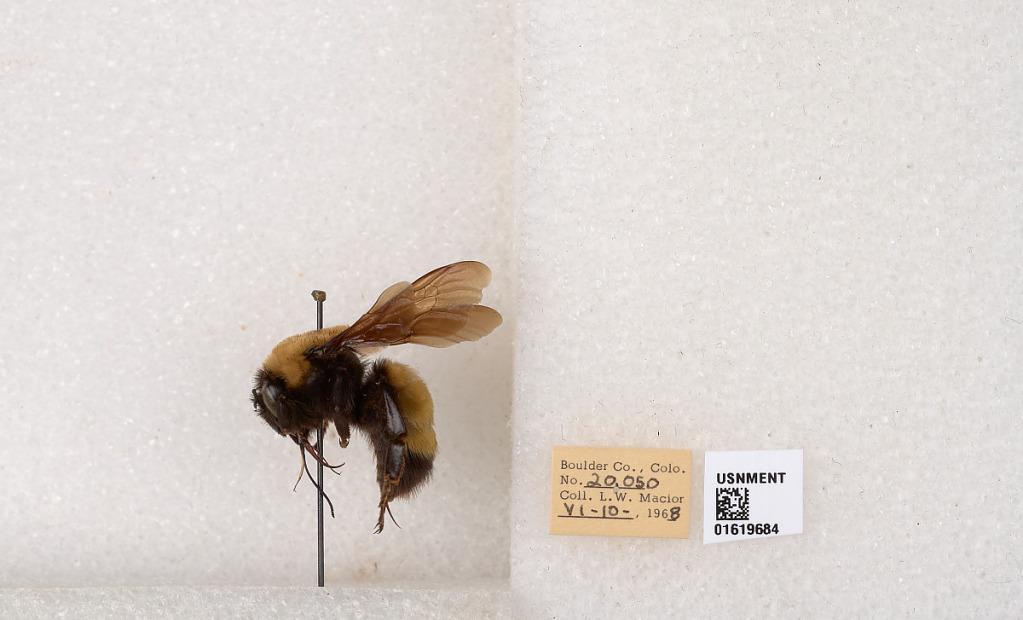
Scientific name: Bombus (Bombus) nevadensis Cresson